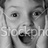
Emotion: surprise